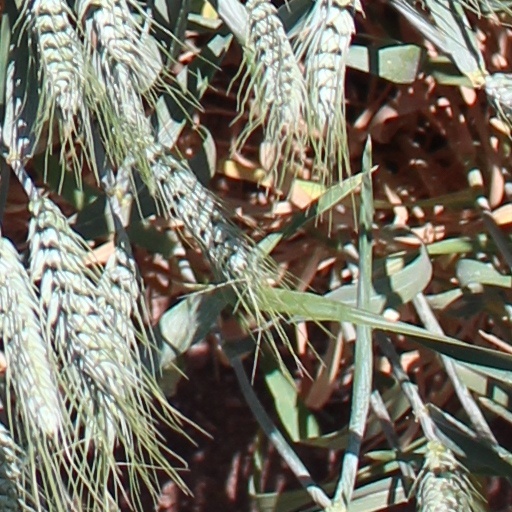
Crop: wheat